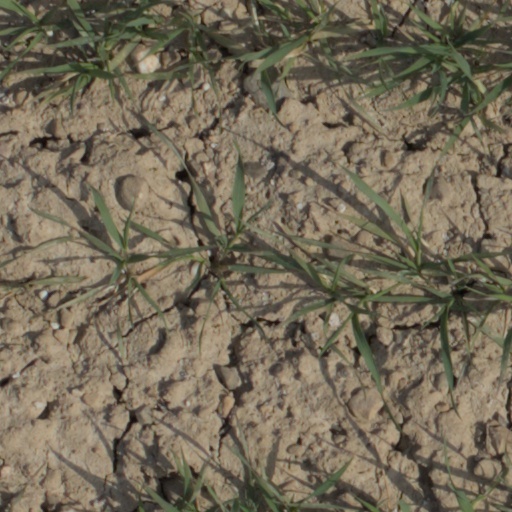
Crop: wheat